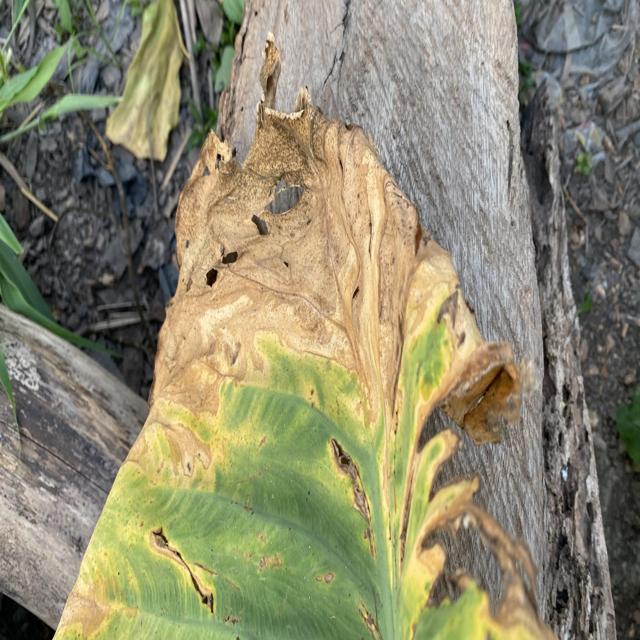
Label: Late_Blight